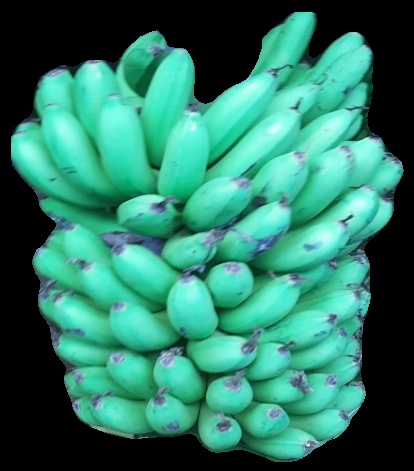
Variety: pachbale
Grade: grade1